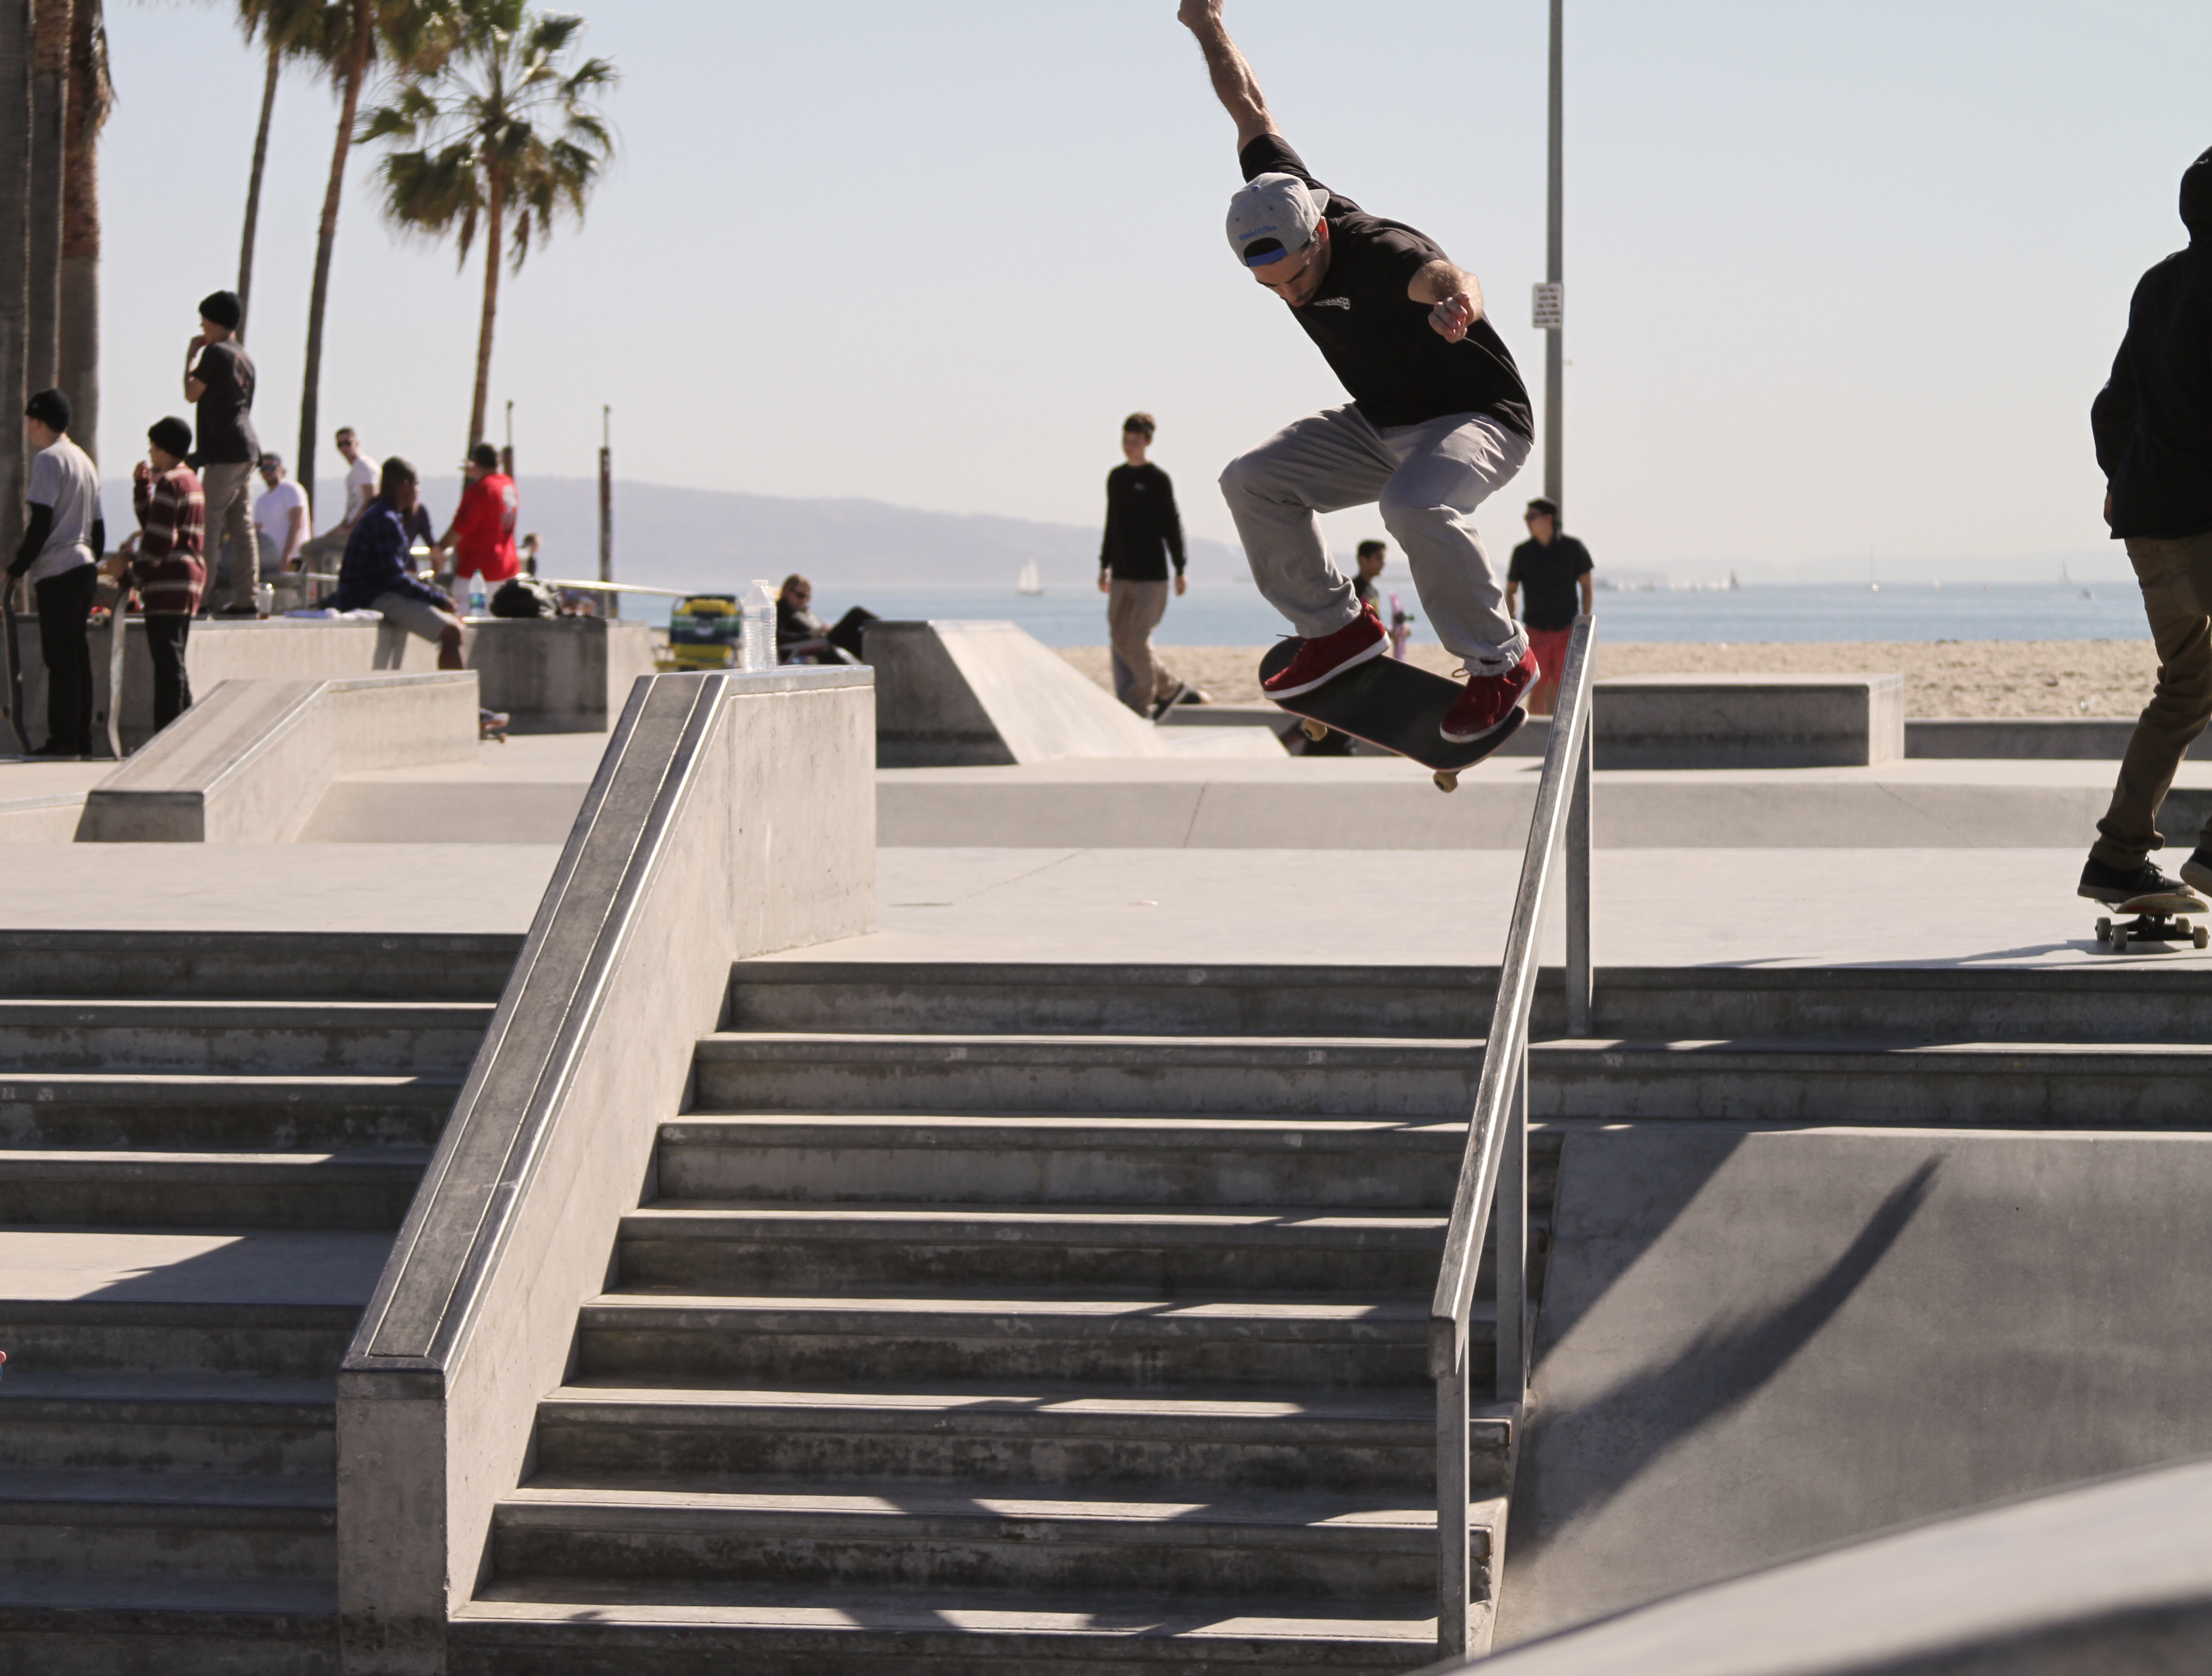
board, skateboard, skate, urban, skateboarding, recreation, extreme sport, sports, skater, outdoor recreation, skateboarding equipment and supplies, boardsport, aggressive inline skating